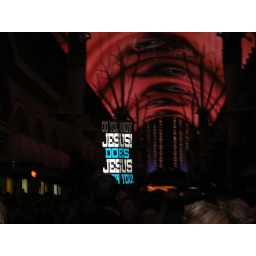
VIVAvision. Five football field long canopy over the street covered with over 12.5 million synchronized LED modules.